Jnana Palam

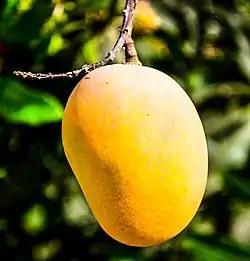
The jnana palam is sometimes described to be a golden mango

Jnana palam, also rendered Gnana Palam, is the name of a divine fruit in Hindu mythology. It is associated with the myth of Murugan and Ganesha participating in a contest, and the former's sacred abode of Palani. Presented by the sage Narada to Shiva, the jnana palam is regarded to have possessed the elixir of wisdom. In some iterations, the jnana palam is described to be a golden mango.